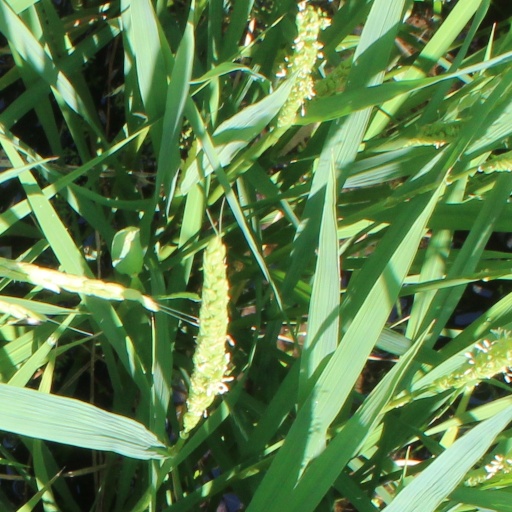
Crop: rice